La balsa

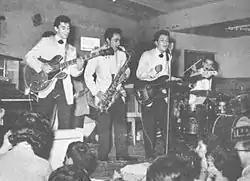
Mexican teen band Los Teen Tops performing in Buenos Aires in 1962. Through the innovation of making Spanish-language covers of American rock 'n' roll hits, the band was an important influence in the development of an Argentine scene.

Between 1955 and 1957, the "porteño" youth was introduced to rock 'n' roll music through films like "Blackboard Jungle", "Rock Around the Clock", "Don't Knock the Rock" and "Rock, Rock Rock"; becoming acquainted with American artists such as Bill Haley & His Comets, Little Richard, Jerry Lee Lewis and Elvis Presley. Mr. Roll y sus Rockers, a band led by Eddie Pequenino, recorded the first rock 'n' roll music of the country, covering various songs by Bill Haley and also writing original compositions in English. Like Billy Cafaro, another of the first Argentine rock 'n' roll musicians, Pequenino limited himself to imitating foreign artists. As it grew in popularity, rock 'n' roll music began to be embraced by young people, who began to veer away from tango, jazz, and the dance halls that until then they shared with their parents. According to Yanko González, "this initial rock represents, basically, a space of youthful fun that expresses itself through a dance with very provocative corporal movements for the time. There its transgression is established: in the audacity of its movements, in the expressive use of the body". In the early 1960s, Mexican band Los Teen Tops, originally led by singer Enrique Guzmán, gained popularity in Argentina and were influential in the development of an Argentine scene by introducing rock 'n' roll songs with Spanish lyrics. Other popular Mexican acts were Los Locos del Ritmo, Los Loud Jets, and the solo work of Enrique Guzmán. Until the release of "La balsa", singing rock music with Spanish lyrics was generally frowned upon, being considered "tacky" and "uncool", as the style was strongly associated with the English-speaking world.